Battle of Cold Harbor

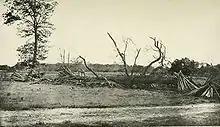
Makeshift Confederate breastworks at the extreme left of their line

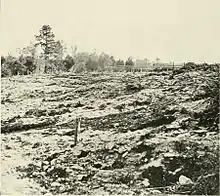
Earthworks photographed after the battle

Robert E. Lee's plan for June 1 was to use his newly concentrated infantry against the small cavalry forces at Old Cold Harbor. But his subordinates did not coordinate correctly. Anderson did not integrate Hoke's division with his attack plan and left him with the understanding that he was not to assault until the First Corps' attack was well underway, because the Union defenders were disorganized as well. Wright's VI Corps had not moved out until after midnight and was on a march. Smith's XVIII Corps, having been mistakenly sent to the wrong location several miles away, did not reach Old Cold Harbor in time to assist Torbert.